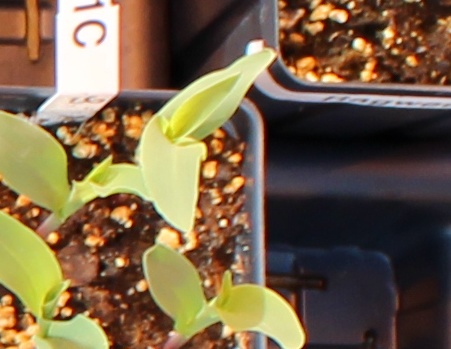
Label: Corn